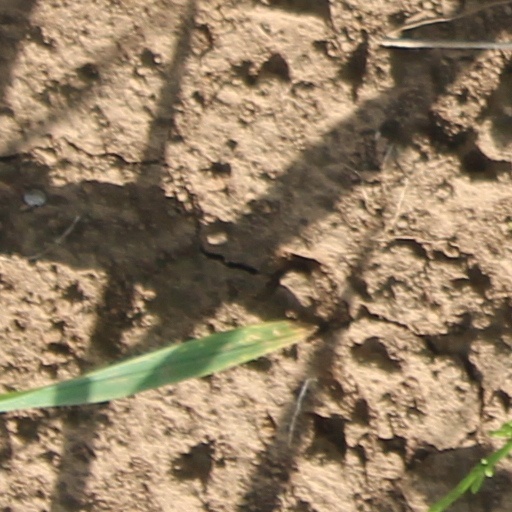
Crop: wheat